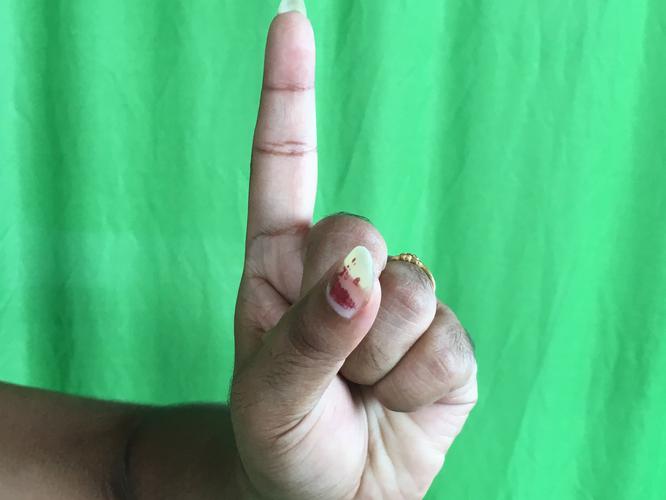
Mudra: Suchi
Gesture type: single_hand